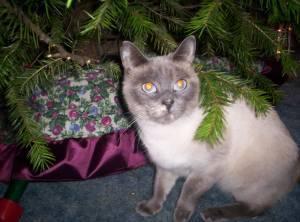
Siamese